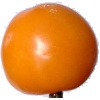
Label: yellow_tomato